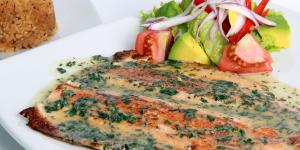
trucha al ajillo